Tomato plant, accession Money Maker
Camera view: vertical (180 deg); turntable rotation: 240 degrees
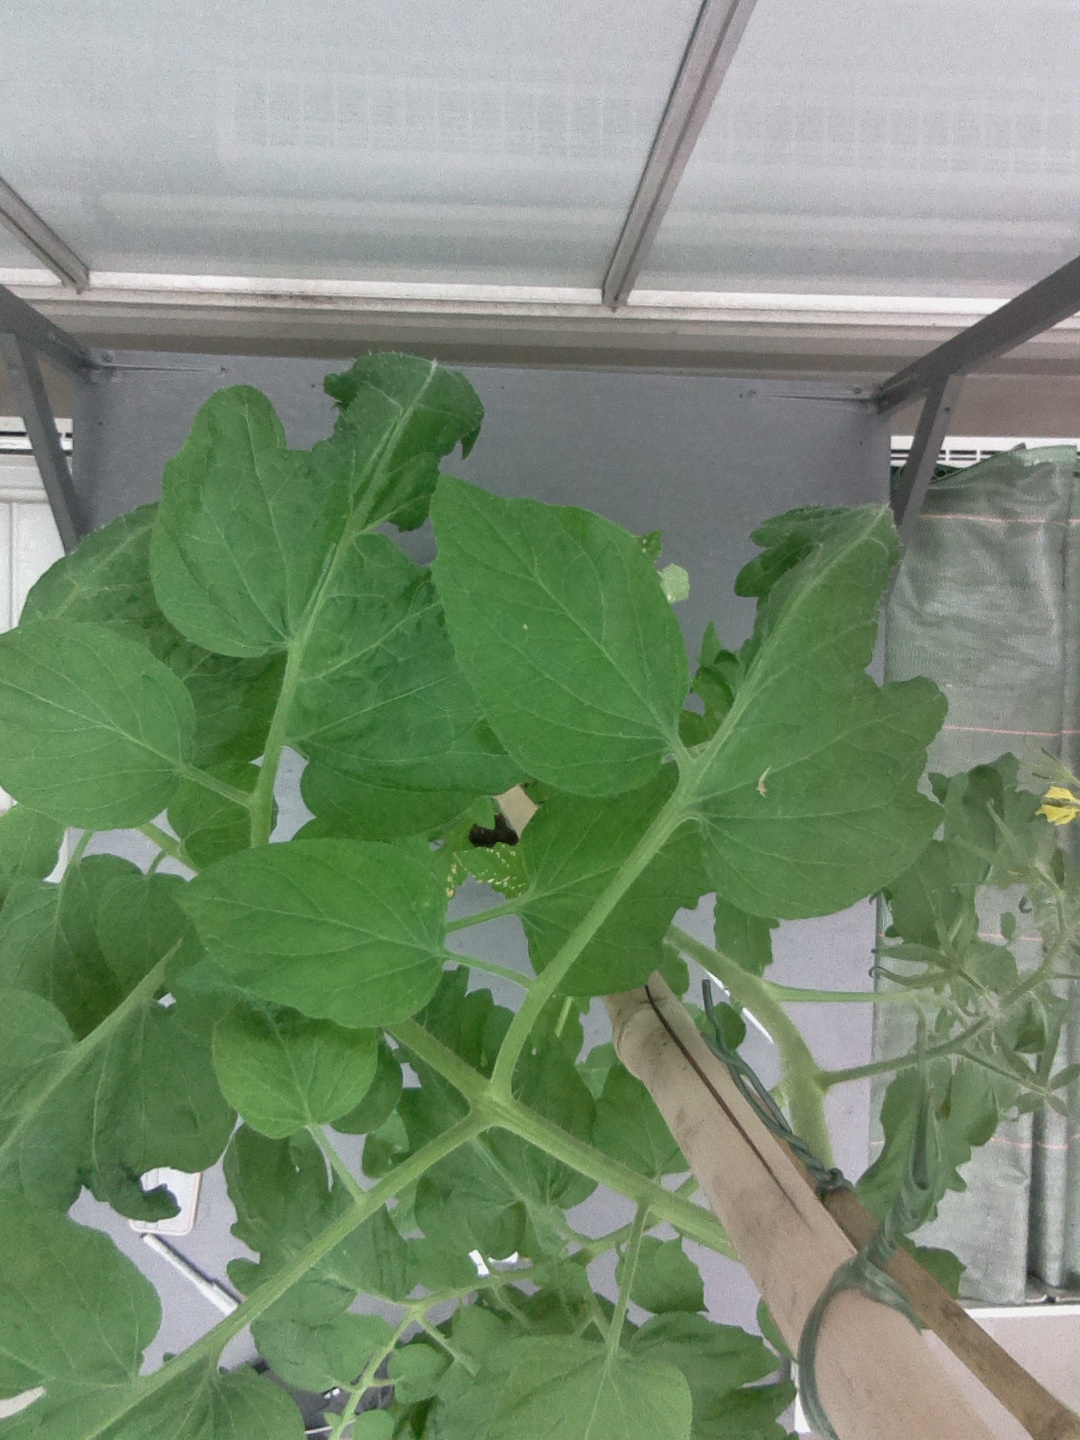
BBCH growth stage 70: Fruits at the main stem or branches visibles